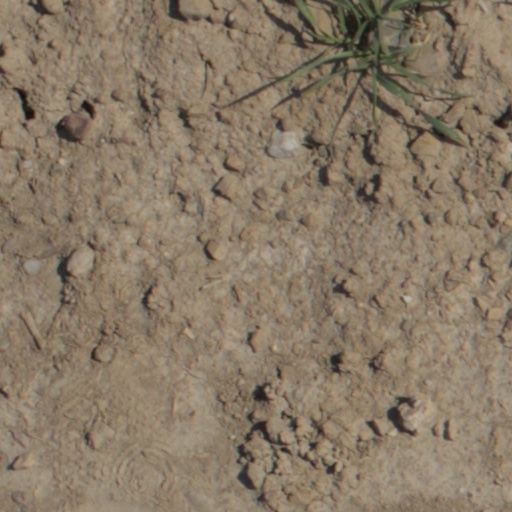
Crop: wheat